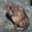
Label: frog